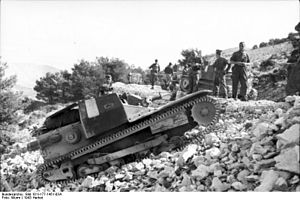
L3/33 / Varianter / L3 Lf
L3/33 i Grækenland.
"Carro Veloce CV-33 eller L3/33 var en tankette, som oprindelig blev bygget i 1933 og brugt af den italienske hær før og under 2. Verdenskrig. Den var baseret på den importerede britiske Carden Loyd tankette. Mange CV-33er blev opgraderet til specifikationerne på CV-35 i 1935. I 1938 blev CV-33 omdøbt til ""L3/33"" mens CV-35 fik betegnelsen ""L3/35.""